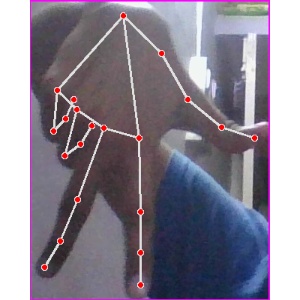
अक्षर: ग